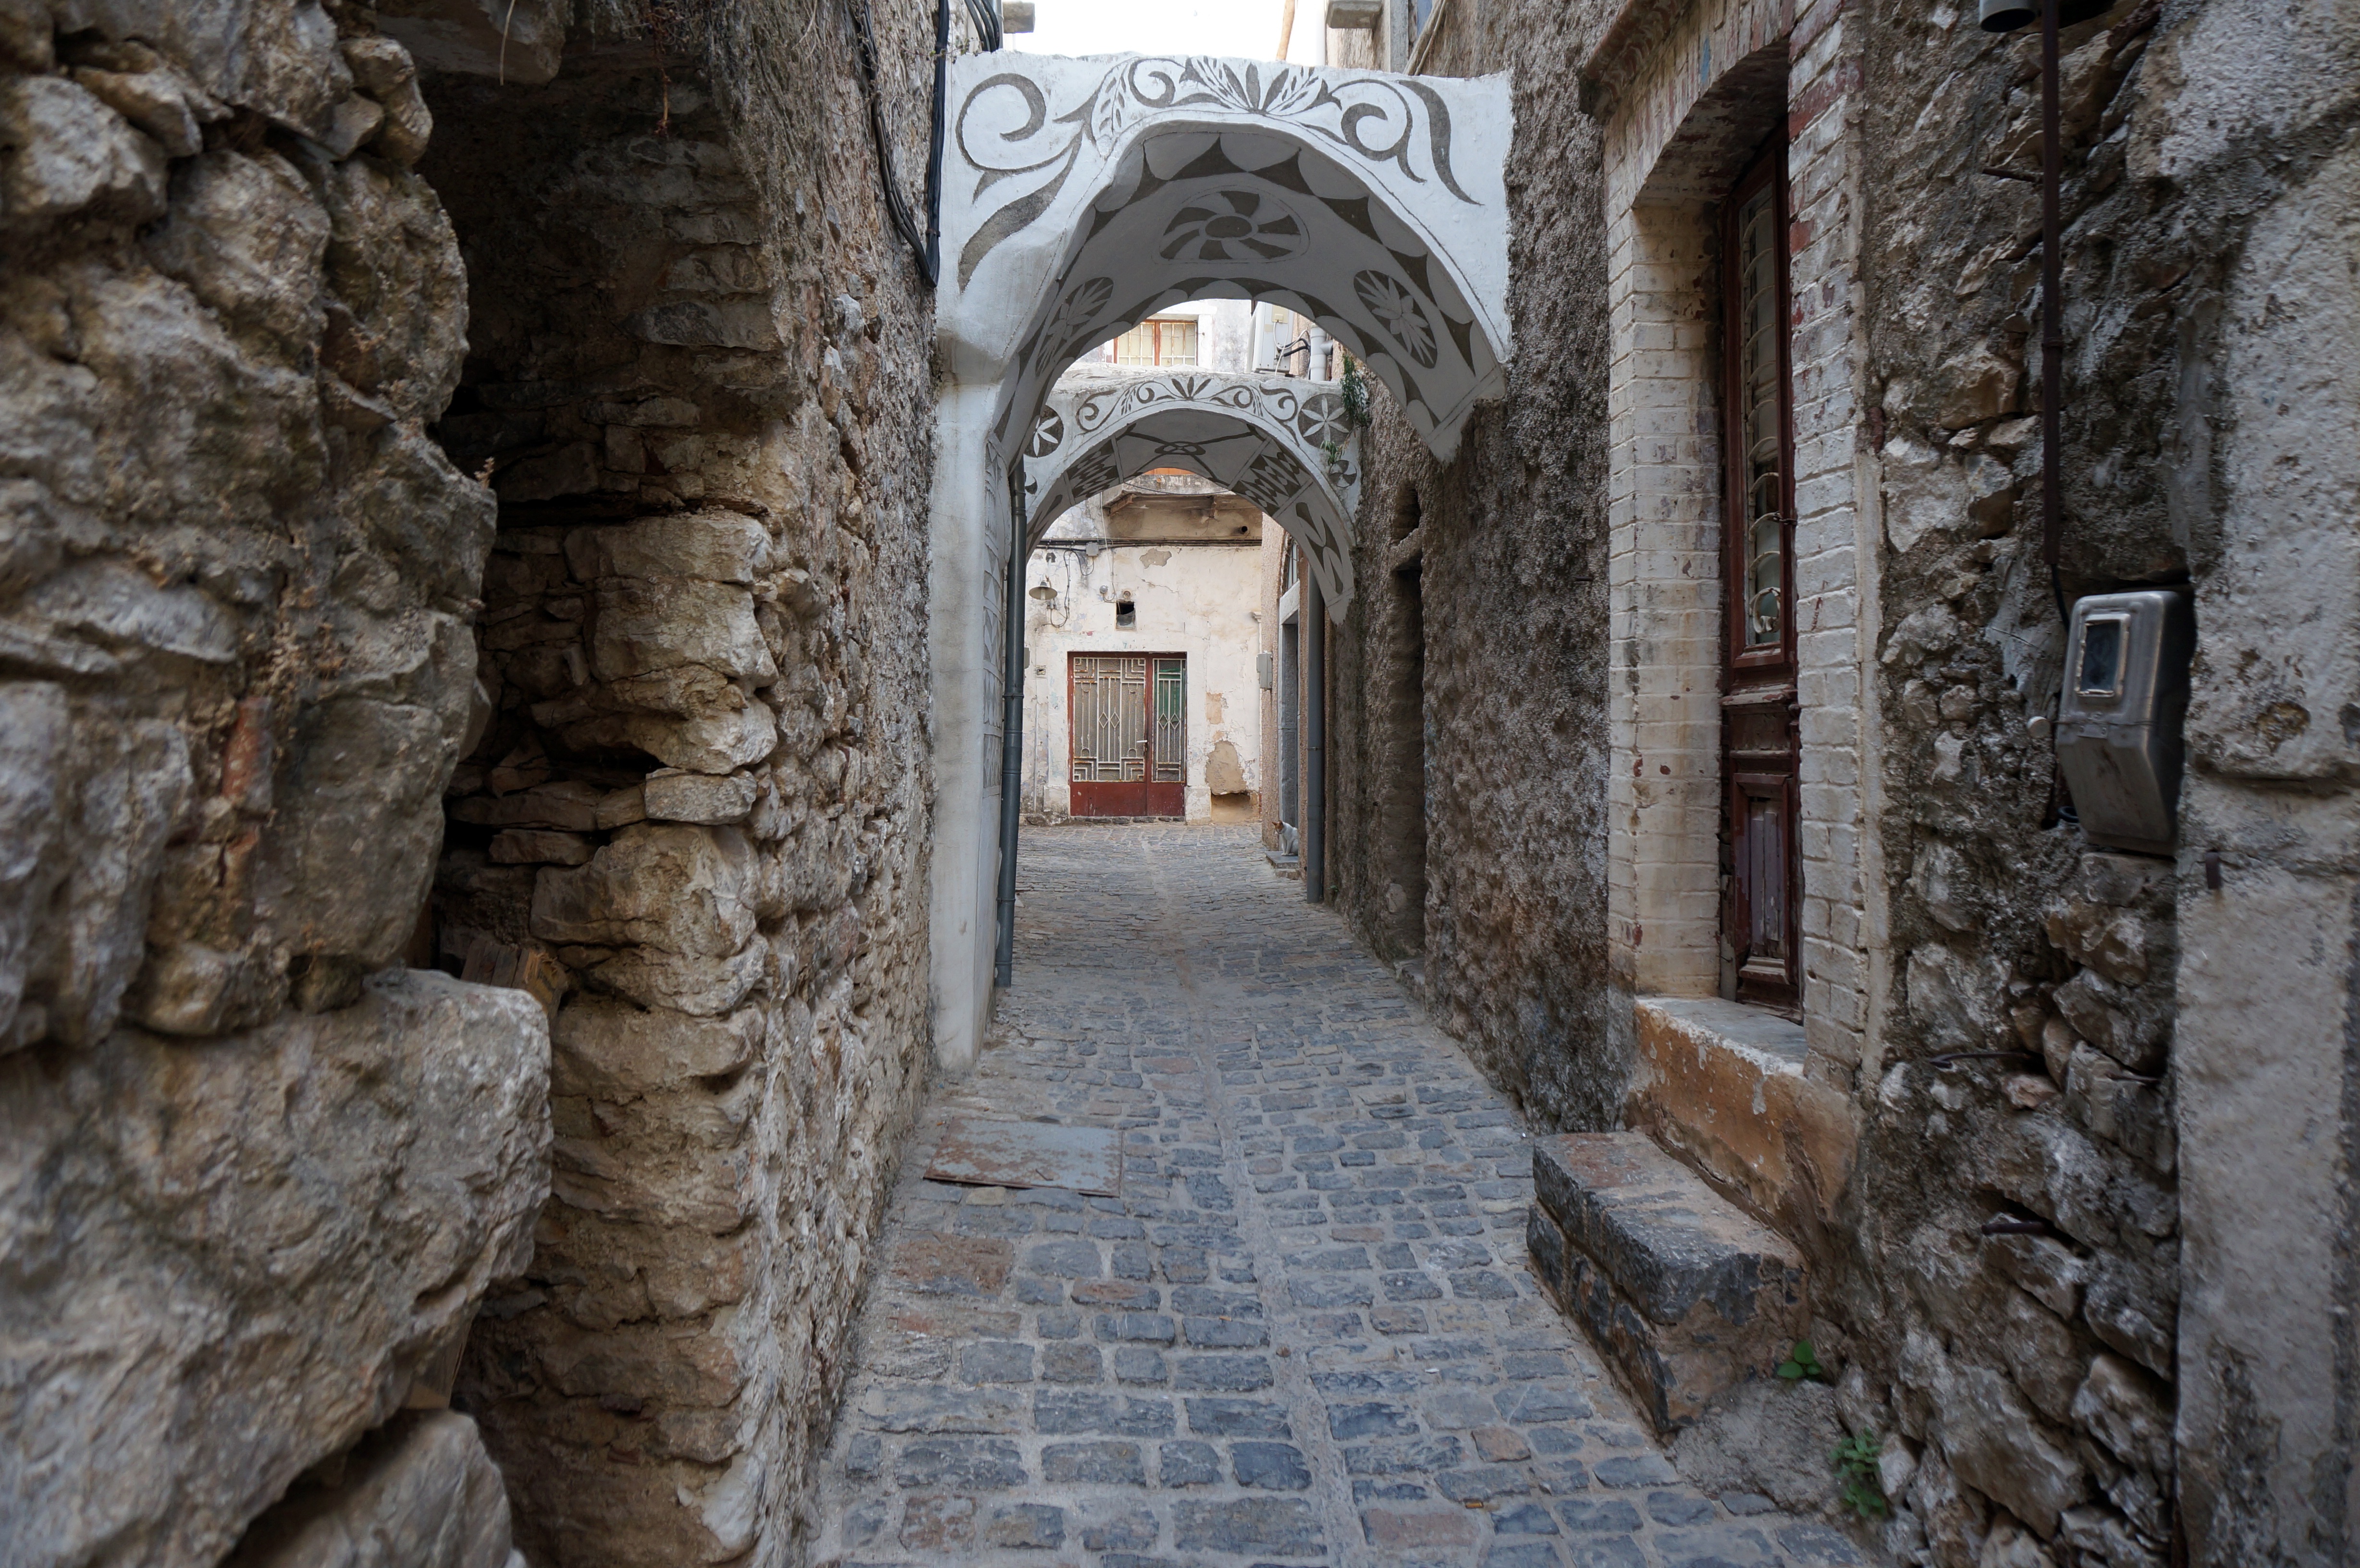
rock, architecture, building, alley, wall, village, arch, chapel, place of worship, temple, ruins, monastery, passage, greece, history, abbey, middle ages, greek island, ancient history, chios, mastiekdorp